Gotcha (video game)

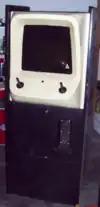
Final version of the "Gotcha" cabinet, without the dome controllers

The cabinet for the game was designed by Atari's product designer, George Faraco. His design featured a joystick for each player, which was encased in a pink dome that the player would rest their hands on to control the joysticks, meant to resemble breasts. Faraco later acknowledged that "they didn't have bumps on them or anything, but the way they were the size of grapefruits next to each other, you got the impression of what they were supposed to be." Atari's second engineer, Don Lange, who assisted with the game, has also stated that the design was intentional on the part of Faraco, who fellow Atari designer Regan Chang has claimed "had some really far out ideas". According to rumor, Faraco got the idea from a joke that joysticks resembled phalluses, and that Atari should make a game with female controls. Like Faraco's initial design for "Space Race", which was changed due to its expense after a few dozen units, the joysticks for "Gotcha" were changed to standard ones shortly into the production run prior to the October 11, 1973 release. The design did inspire the advertising flyer for the game, however, which features a man chasing a woman in a nightdress with the initial design of the cabinet behind them. The final cabinet stands over 5 feet tall and weighs nearly 200 pounds. The breast-like controllers reappeared in yellow in prototype versions of the 1974 "Touch Me" arcade game, but were not used in production. Due to their acquisition of Atari's Japanese division, Namco distributed the game in Japan in November 1974.